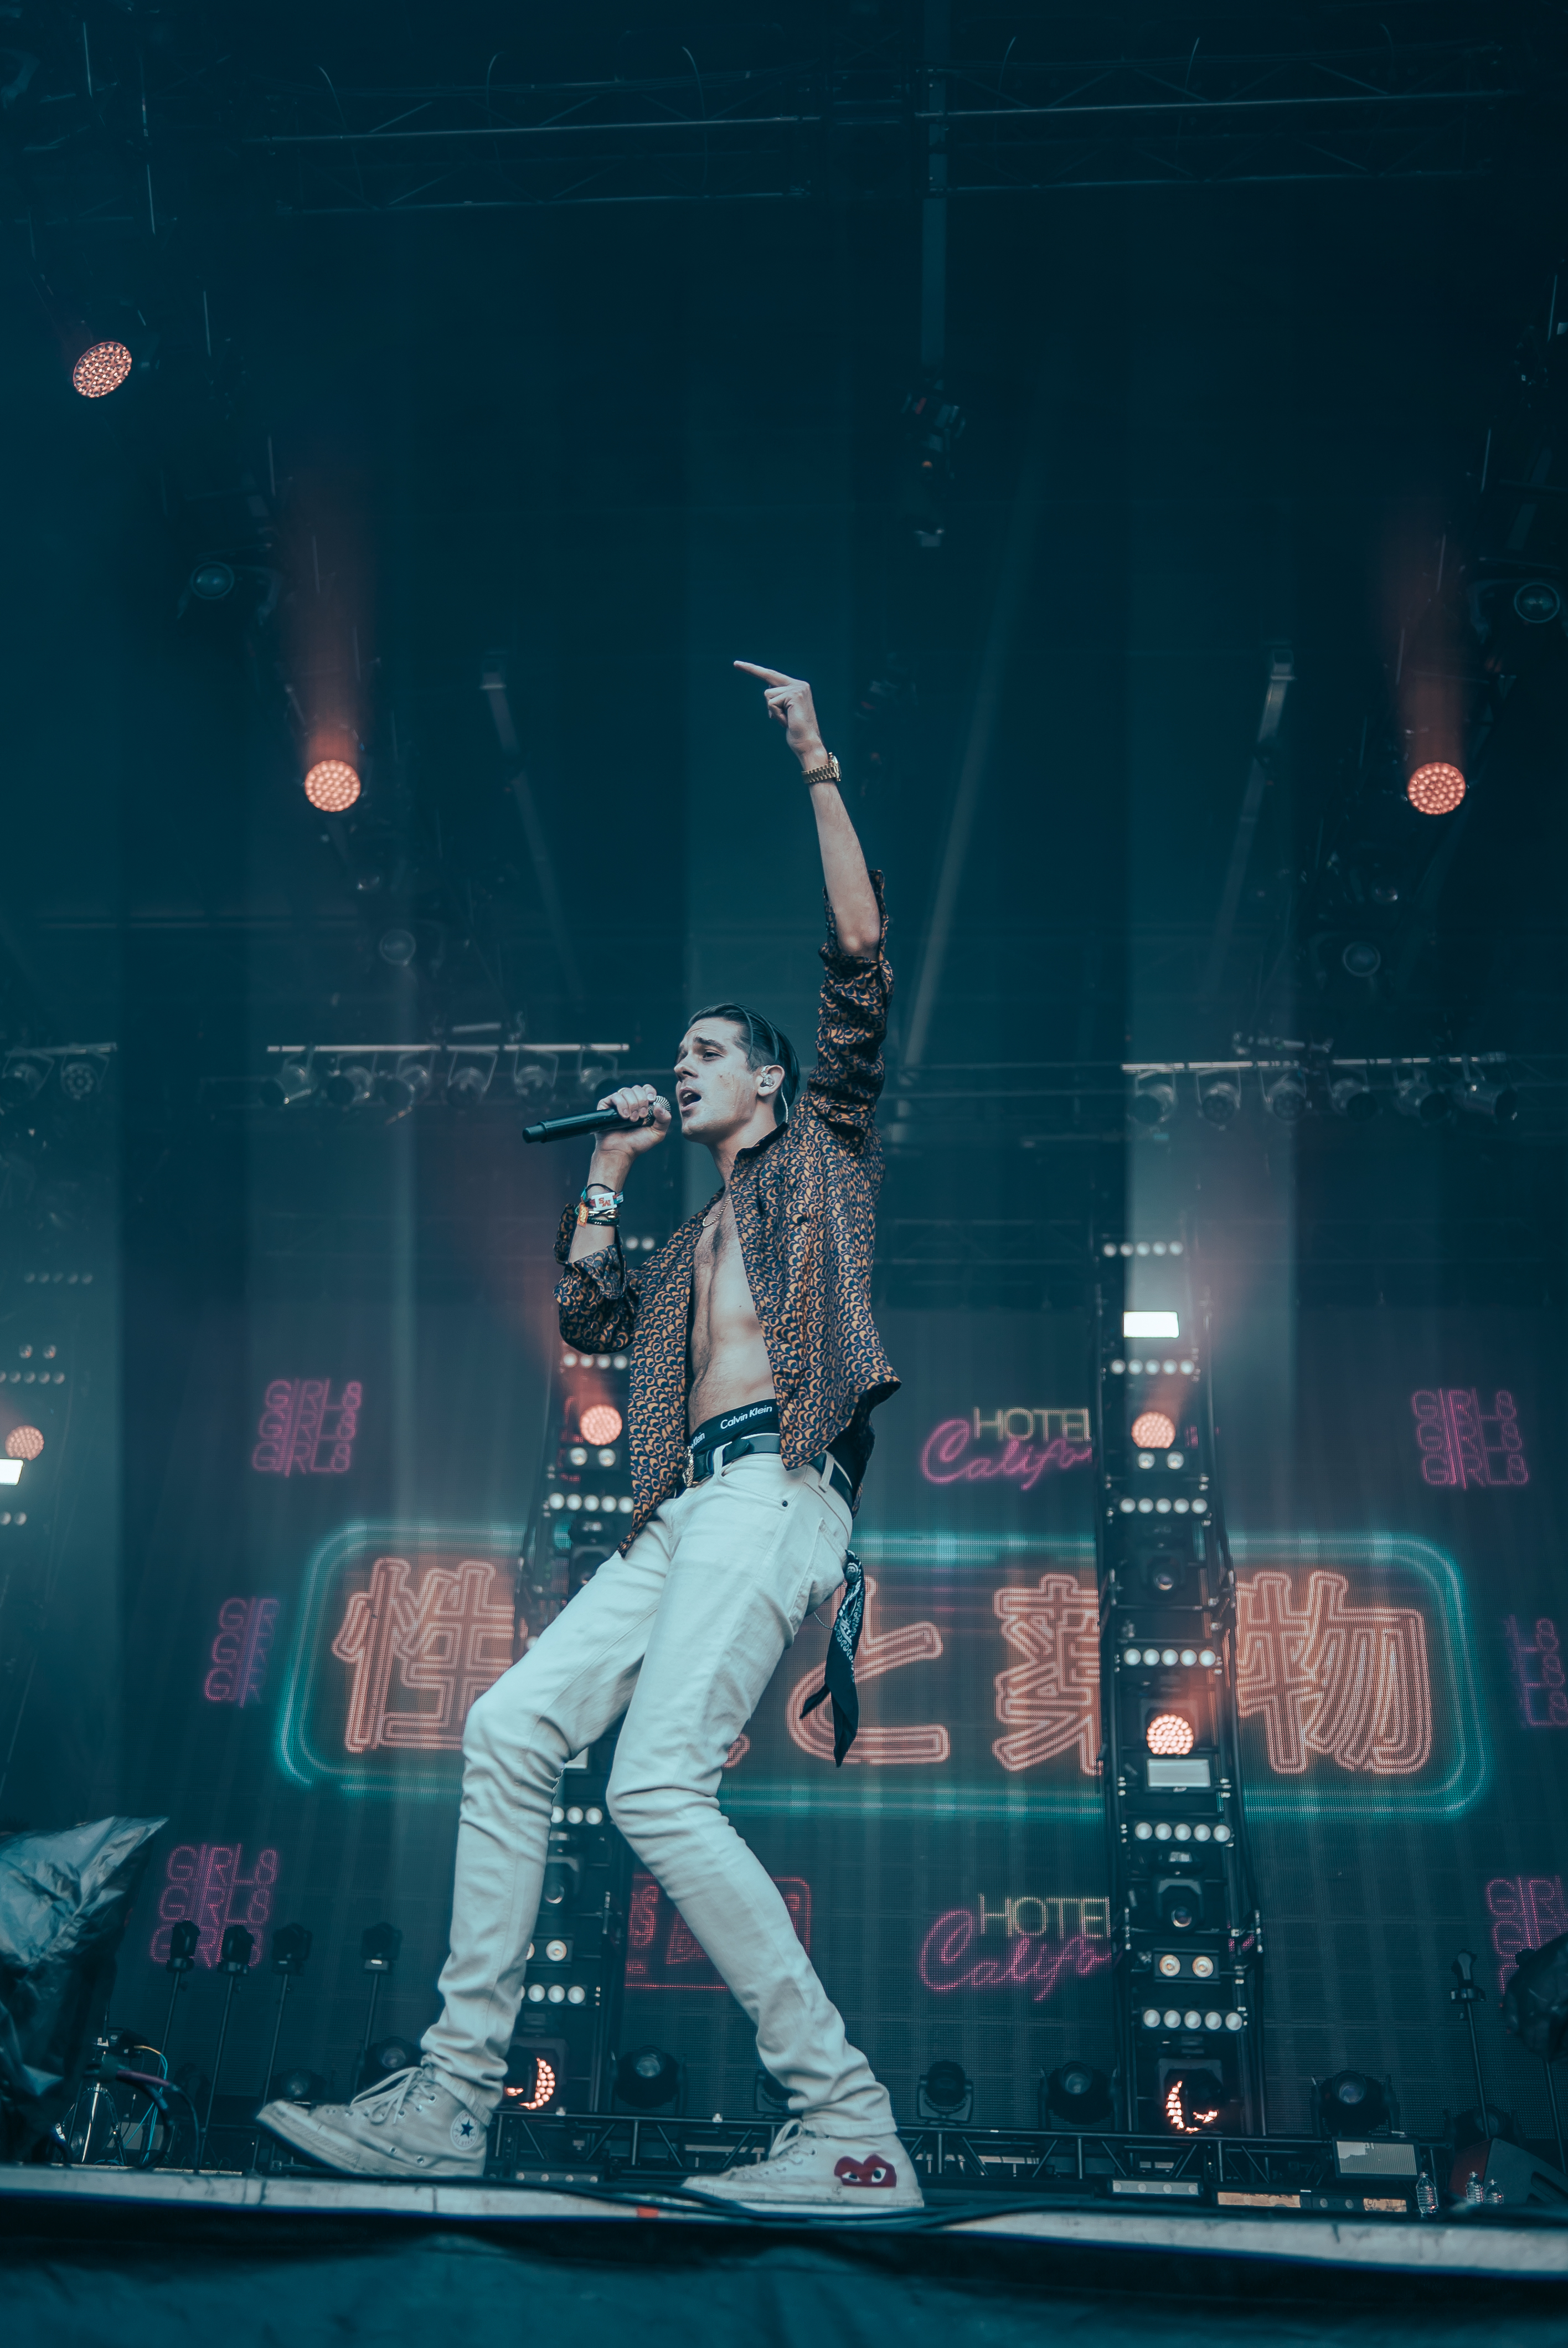
music, concert, musician, performance art, stage, performance, bassist, event, guitarist, entertainment, performing arts, rock concert, musical theatre